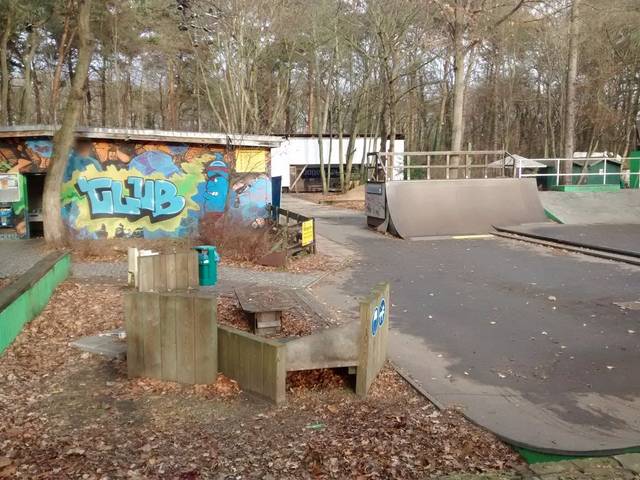
Region: Germany
Coordinates: 52.392, 13.117